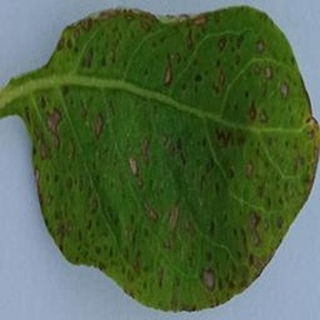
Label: potato_early_blight